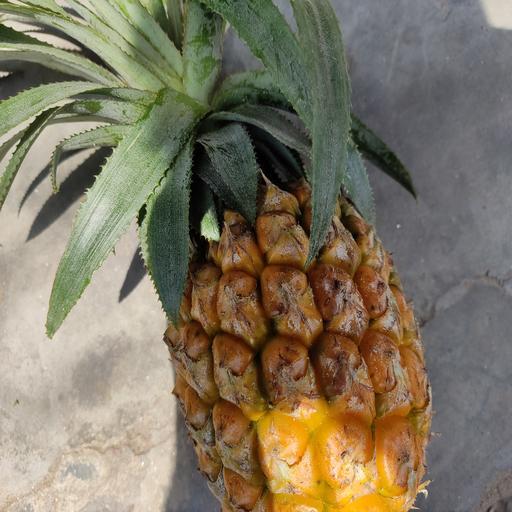
Crop type: Pineapple